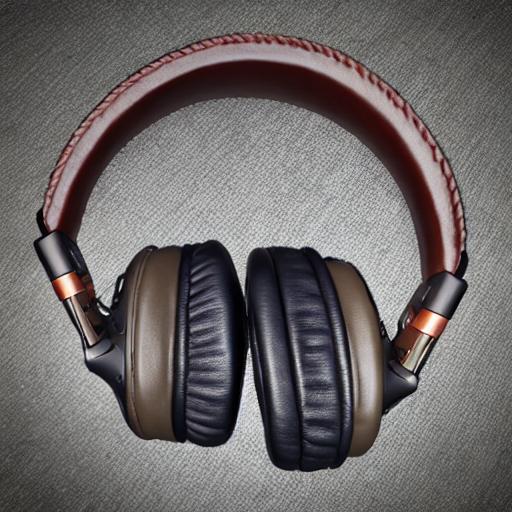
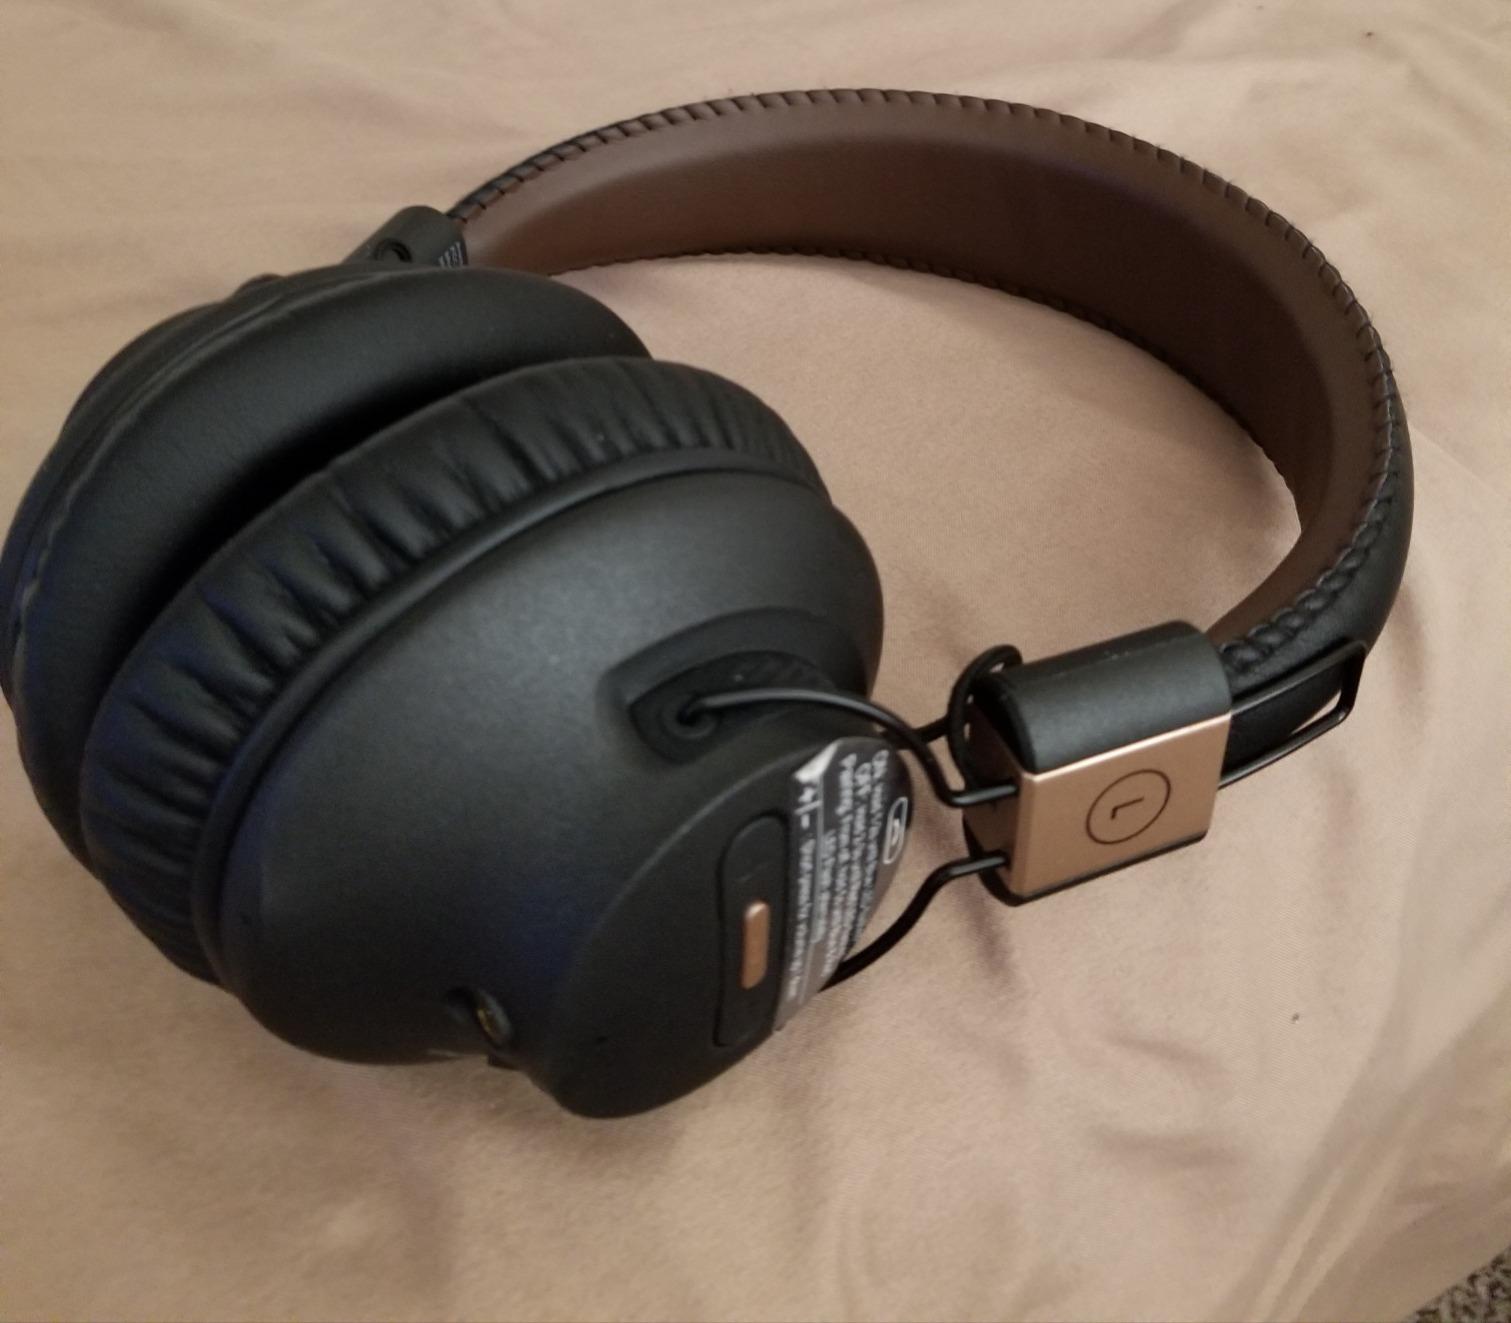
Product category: headphones
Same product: no